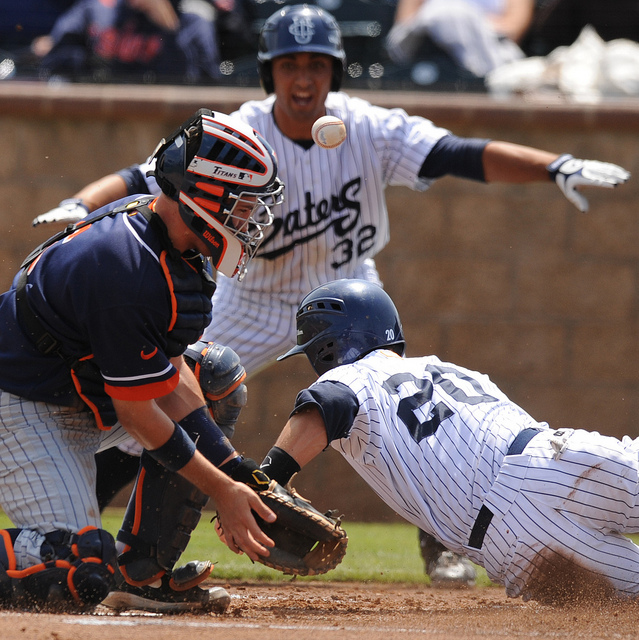
vận động viên bóng chày đang ngồi xuống bắt bóng